Mike Olt

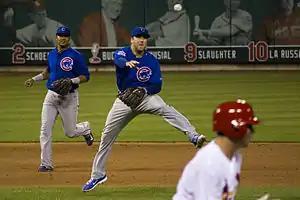
Olt fielding in St. Louis, 2014

After batting .213 at Round Rock, the Rangers traded Olt to the Chicago Cubs on July 22, 2013, with Justin Grimm, C. J. Edwards, and a player to be named later (Neil Ramirez), in exchange for Matt Garza. Olt reported to the Iowa Cubs of the PCL. He batted .168 in 152 plate appearances with Iowa. He attempted to find a new way to treat his vision problem, as the eye drops he was given raise the chances of developing glaucoma.